Jelena Nemanjić Šubić

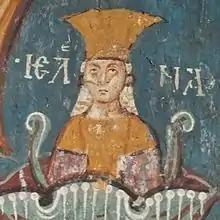
Jelena, fresco at Visoki Dečani

Jelena Šubić (Serbian Cyrillic: Јелена Шубић; Jelena Nemanjić Šubić (Јелена Немањић Шубић)) was the daughter of Stefan Uroš III Dečanski of Serbia and the half-sister of Stefan Dušan. She was married to the Croatian magnate Mladen III Šubić, Prince of Bribir from the noble Šubić family. They ruled from Klis Fortress in Dalmatia. After Mladen III Šubić's death, she ruled as his widow over Skradin and Klis.